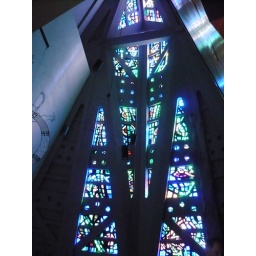
Stained glass windows in the Fish Church in Stamford, CT